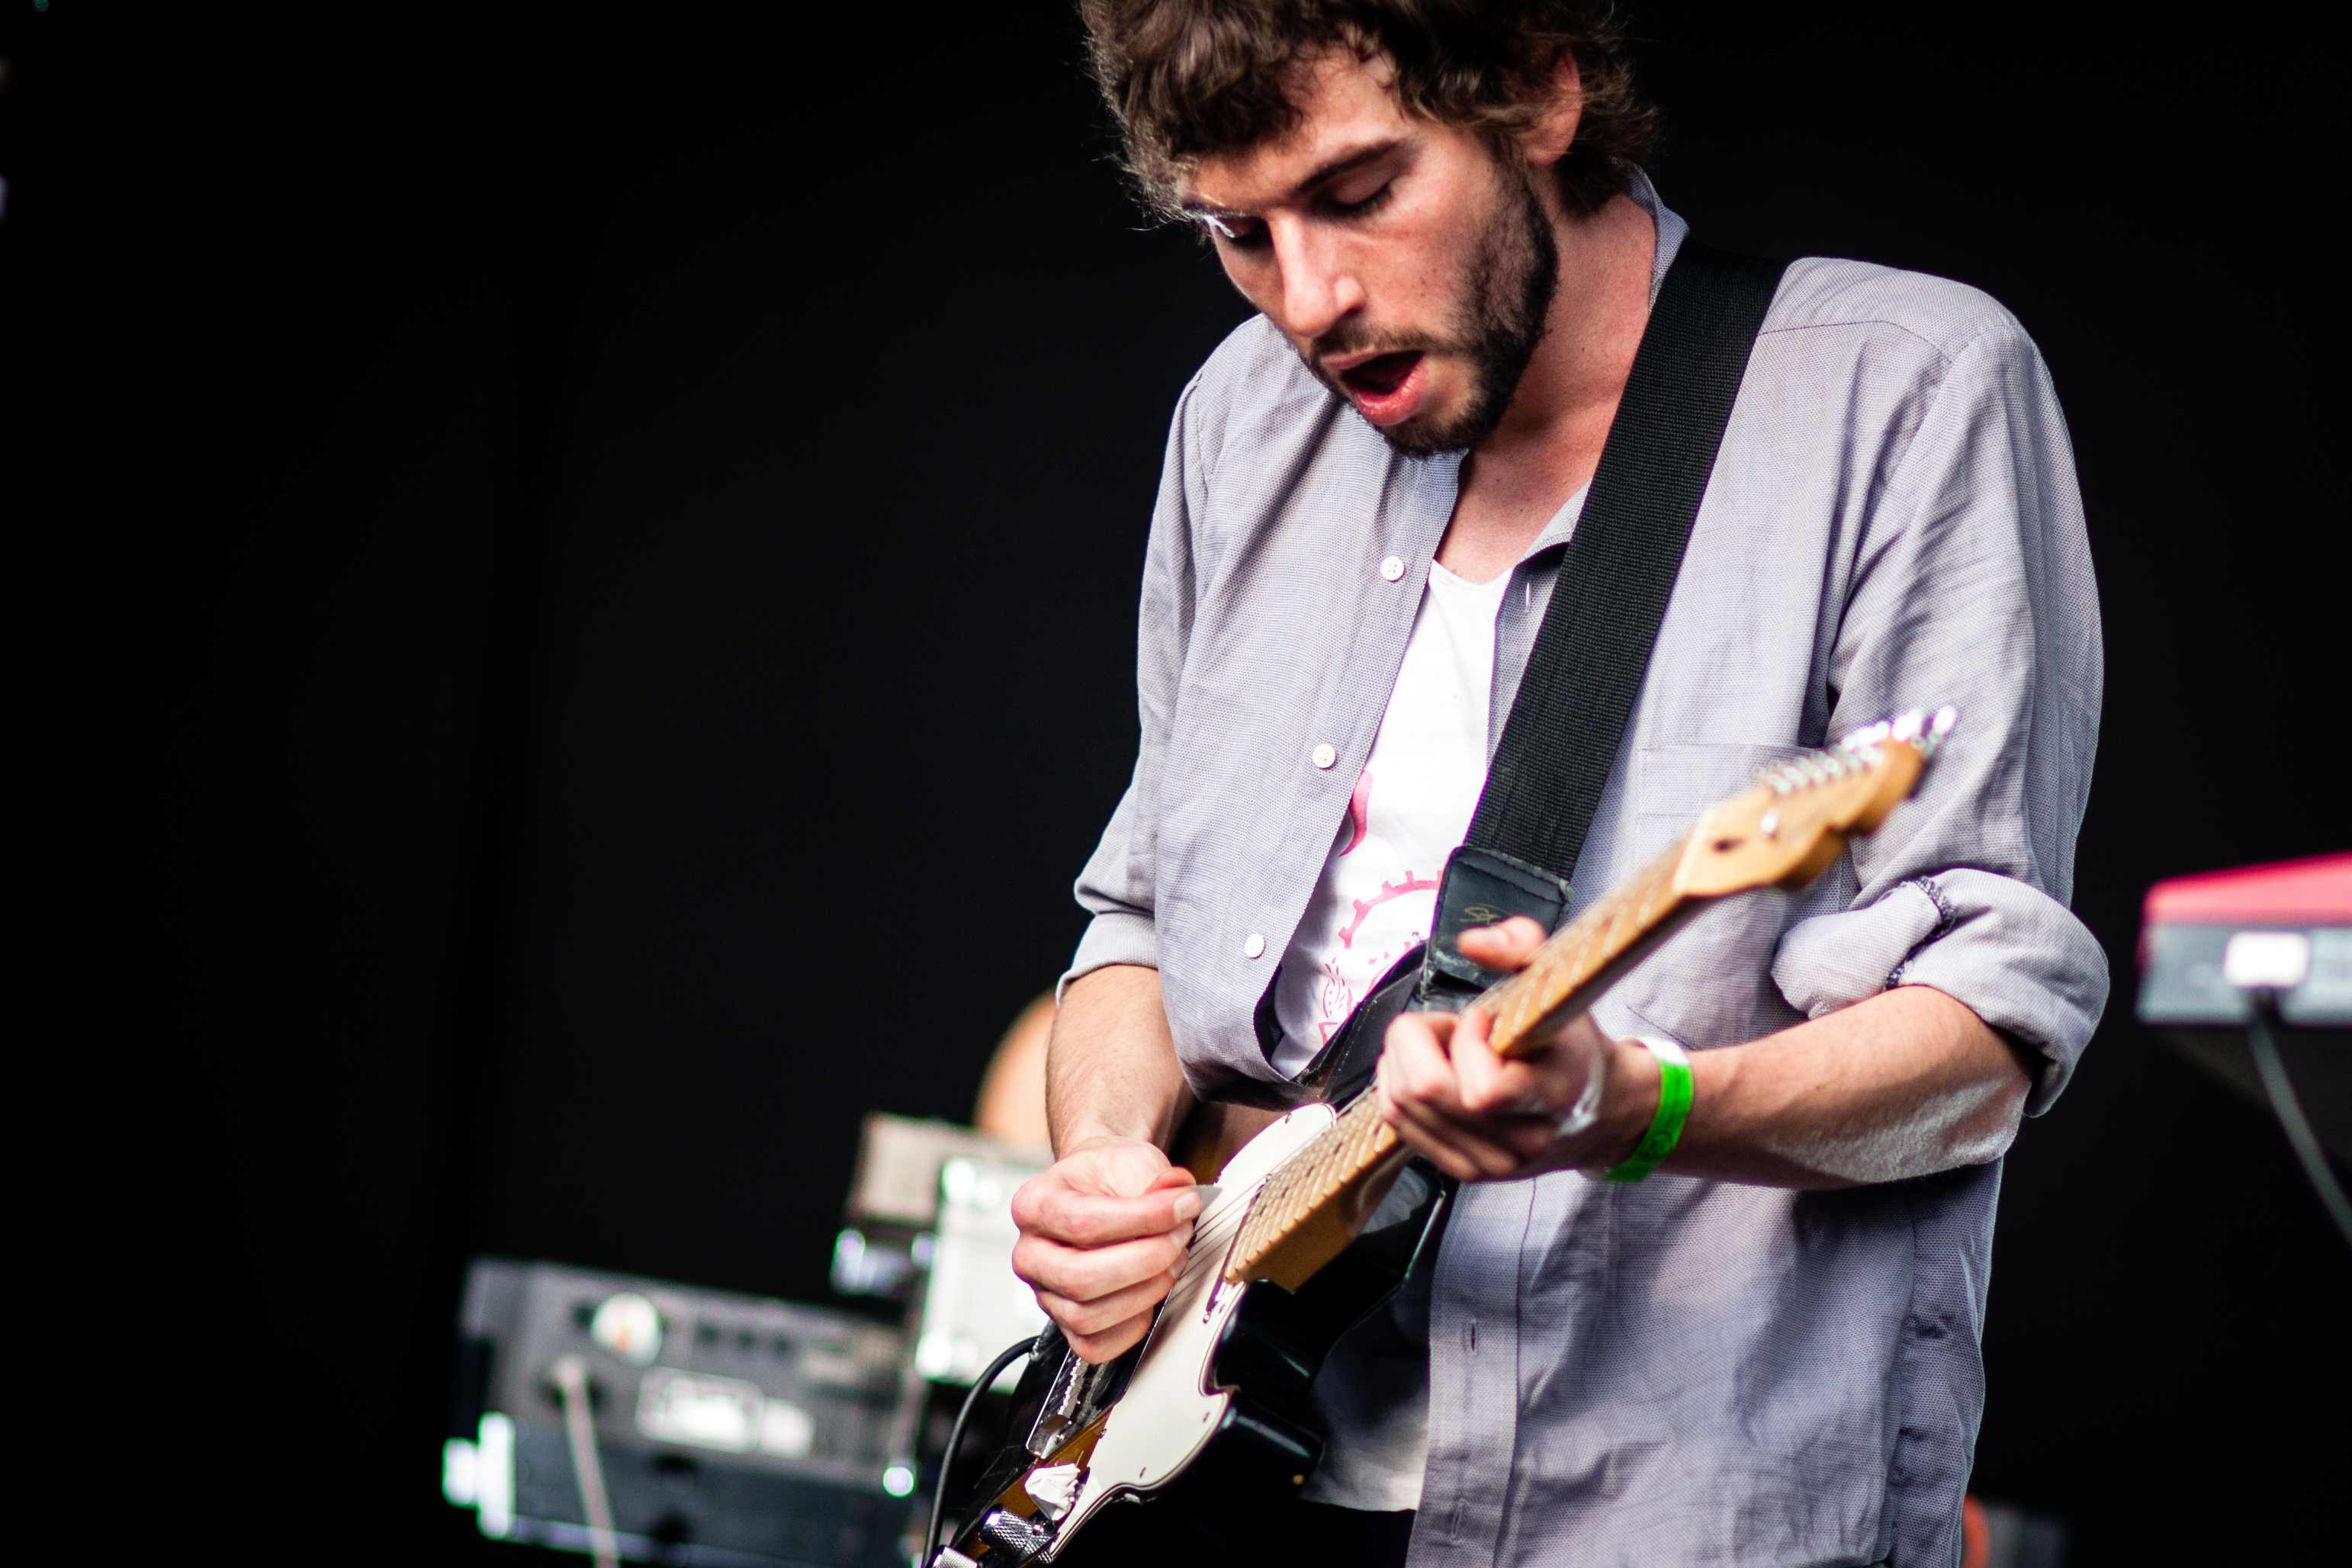
mountain, music, guitar, concert, singer, live, fire, musician, stage, brussels, bruxelles, 2012, fete, musique, great, greatmountainfire, performance, bassist, singing, guitarist, entertainment, performing arts, singer songwriter